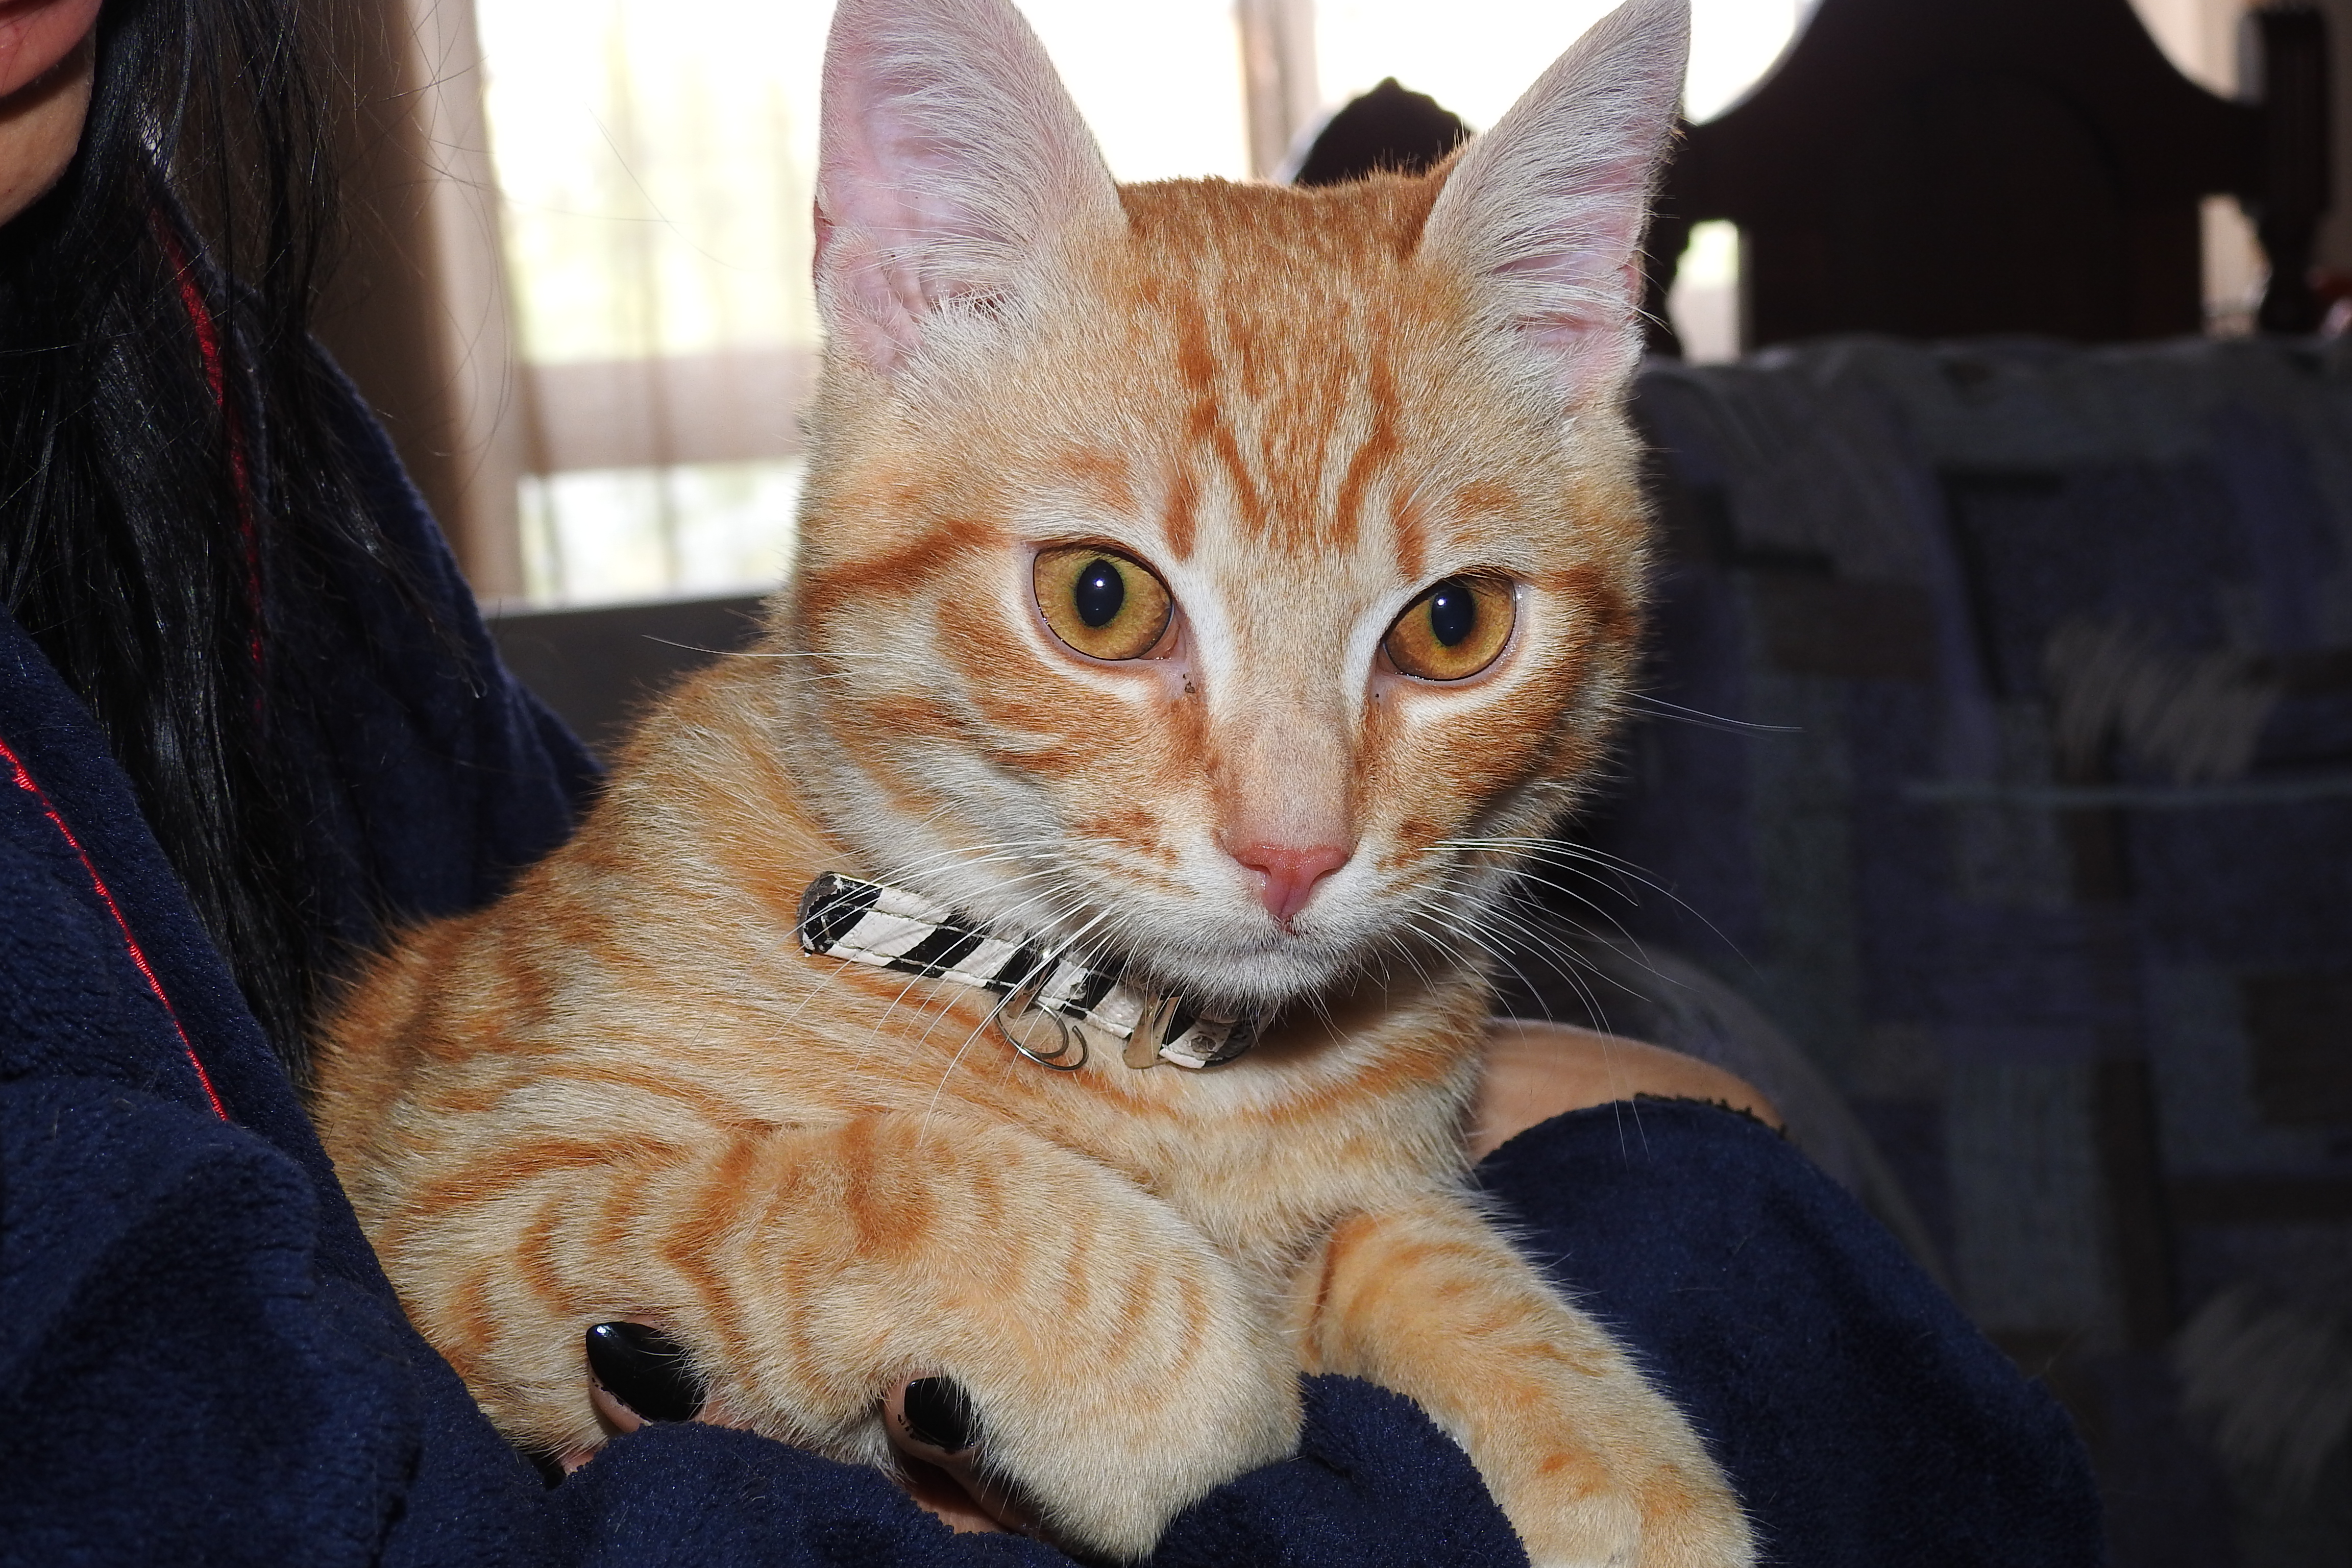
gato, cat, mammal, vertebrate, small to medium sized cats, whiskers, felidae, tabby cat, carnivore, european shorthair, Arabian mau, asian, american shorthair, domestic short haired cat, eye, fur, german rex, american wirehair, dragon li, australian mist, kitten, aegean cat, california spangled, toyger, fawn, claw, chausie, Ojos azules, american bobtail, ear